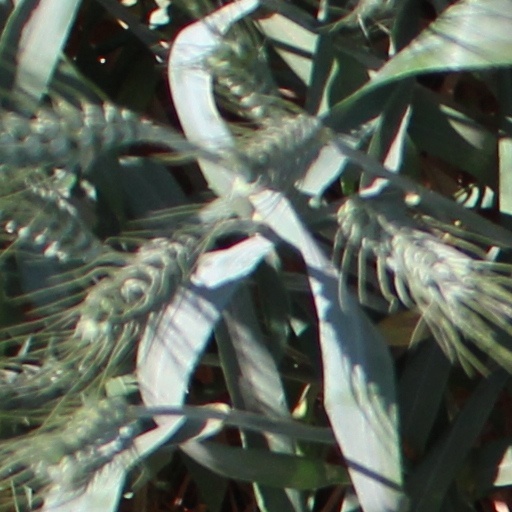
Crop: wheat